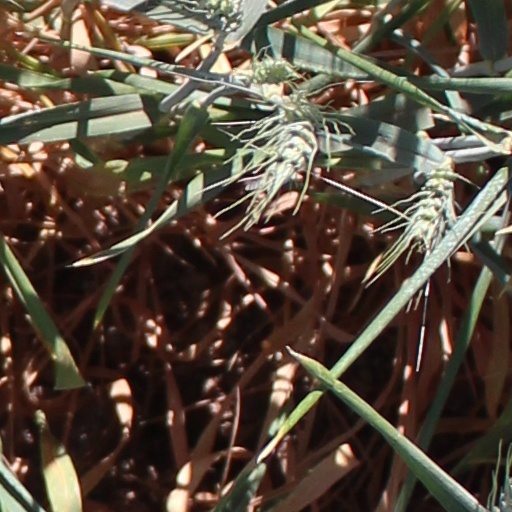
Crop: wheat